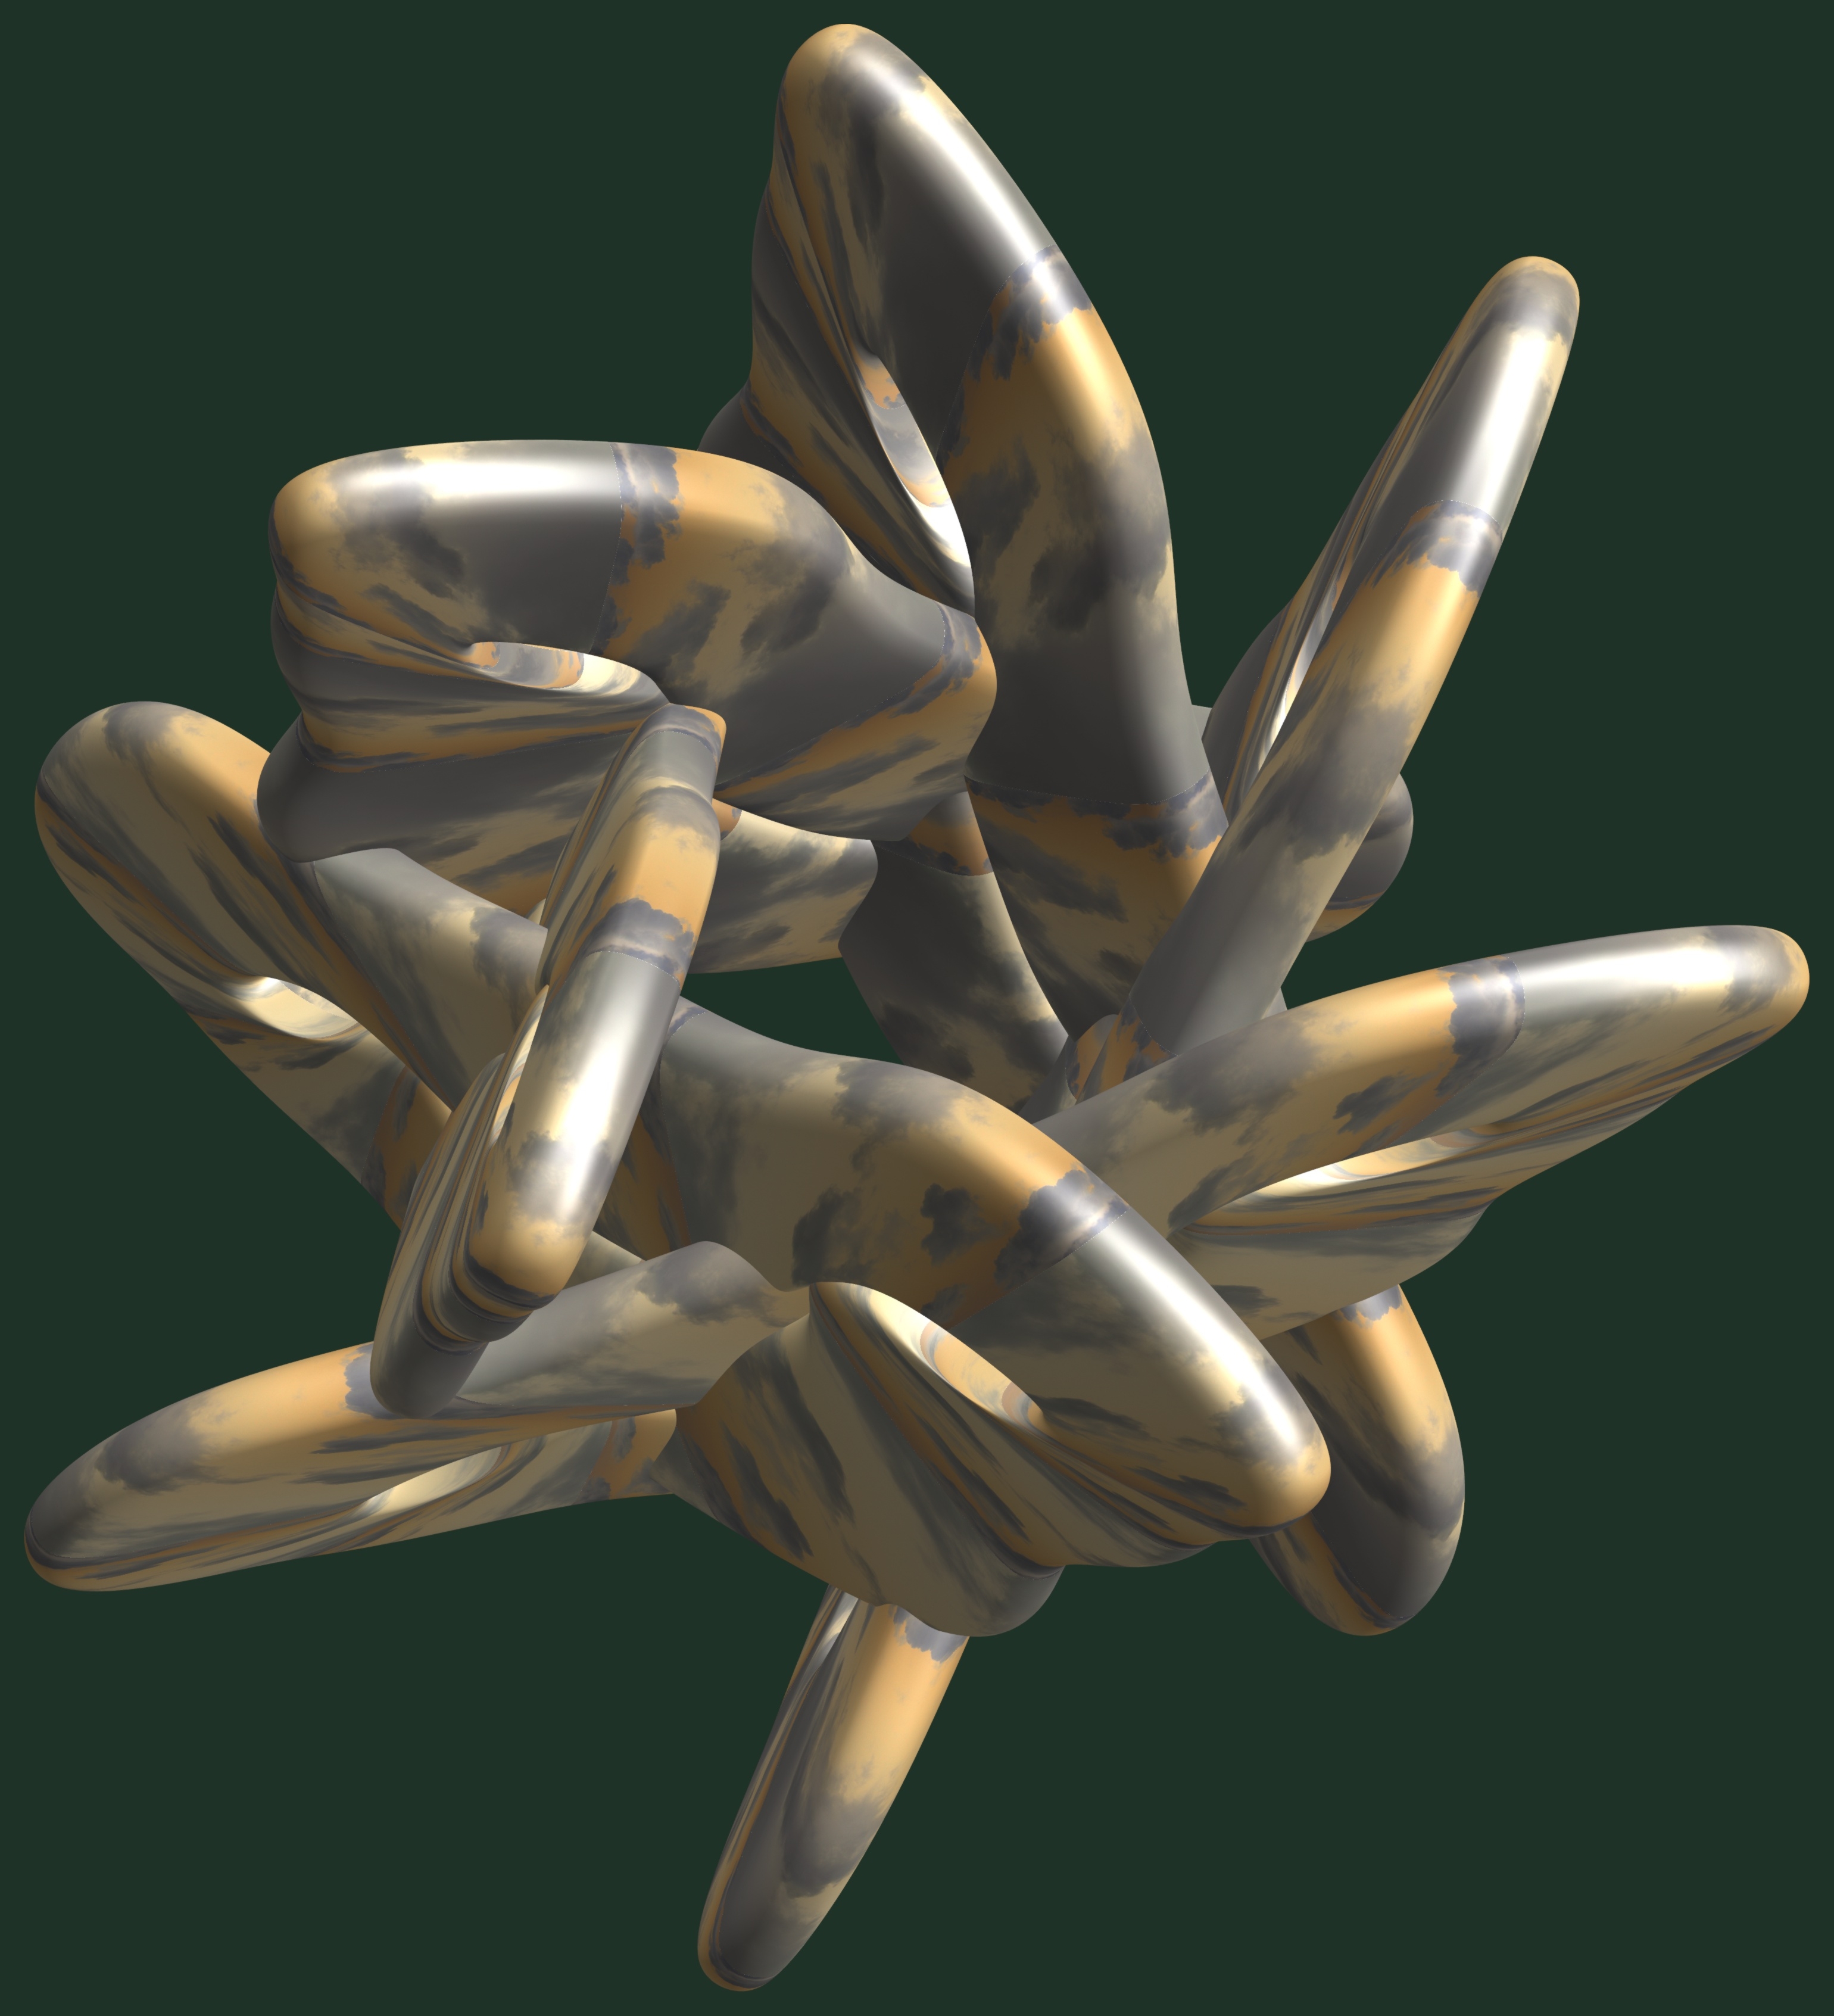
wing, structure, texture, pattern, sculpture, art, design, symmetry, 3d, graphic, torus, mathematica, cg, parametricplot3d, code, program, algorithm, abstruct, mapping